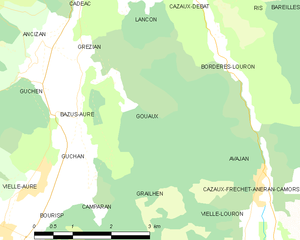
Gouaux est une commune française située dans le département des Hautes-Pyrénées, en région Occitanie.